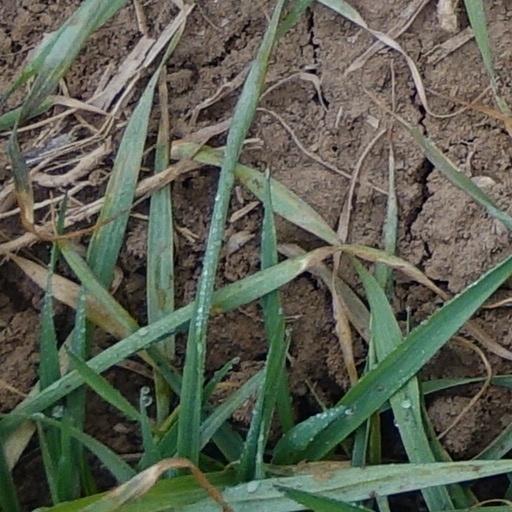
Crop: wheat